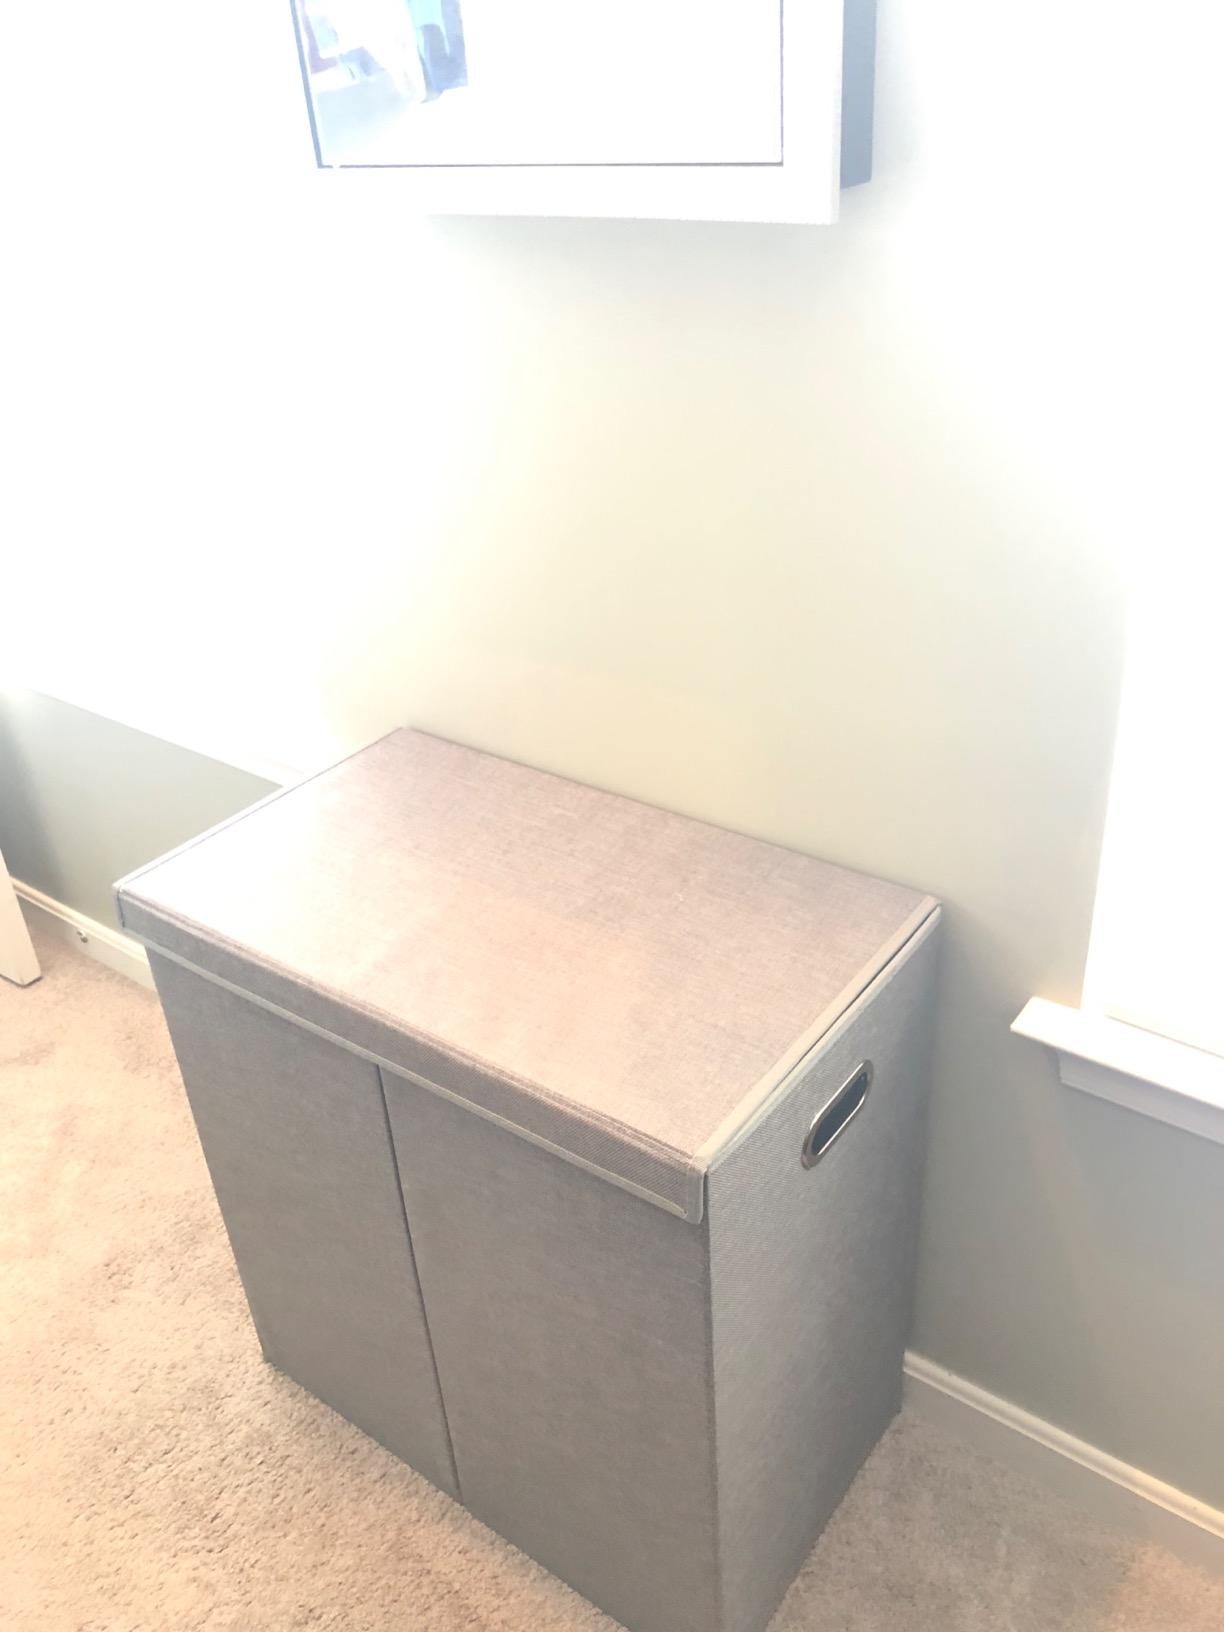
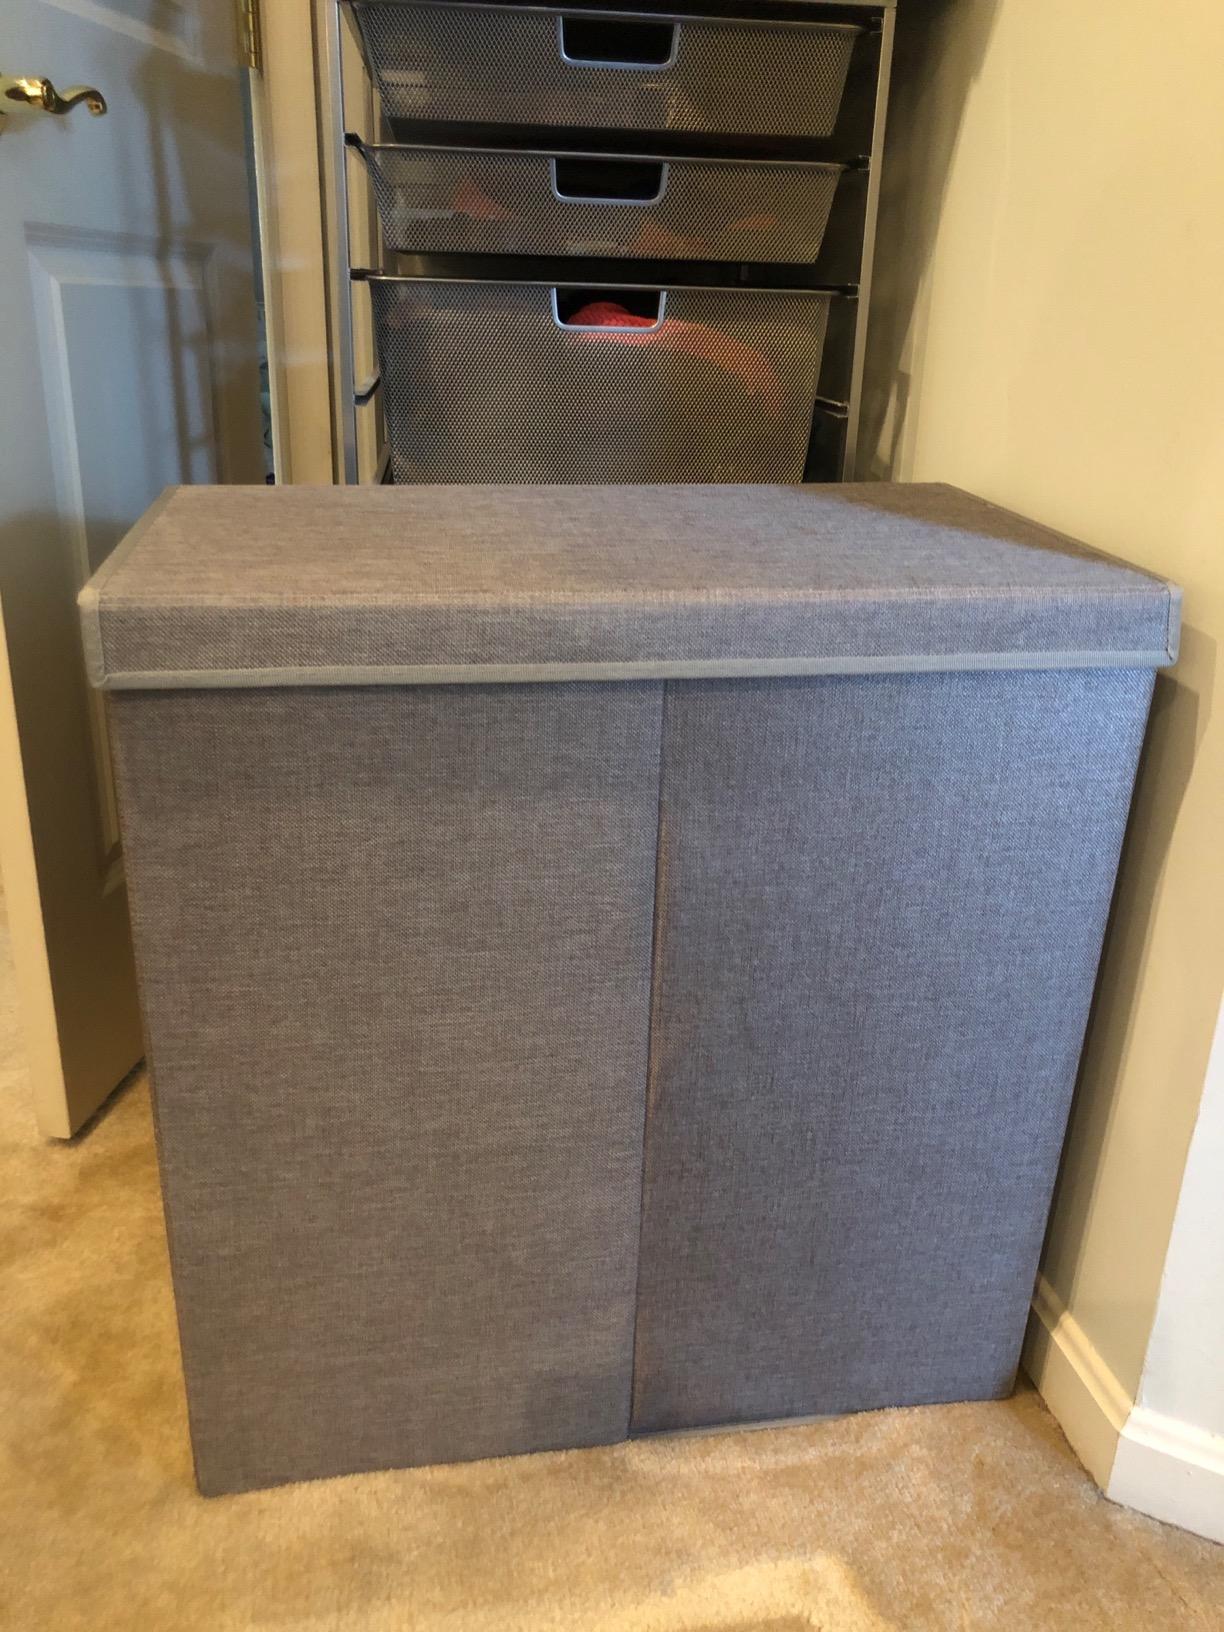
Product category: items_hamper
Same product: yes